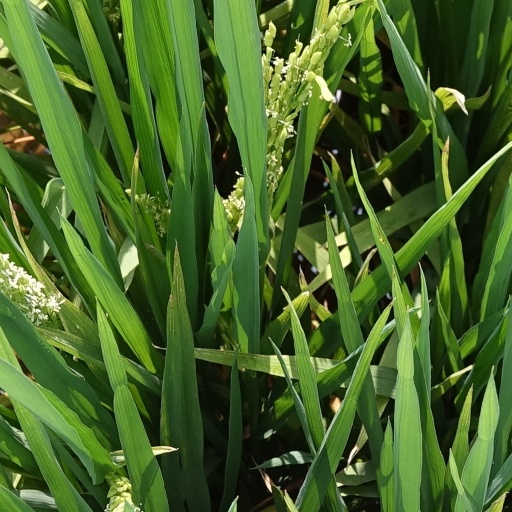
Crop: rice